Florn

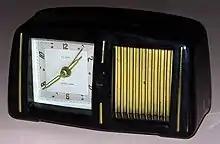
A Florn musical alarm clock

Florn was a German company which made small manual travel and desk alarm clocks. Most examples are “clam” or “oyster” compact styles for travel. The clocks were made beginning from at least 1936.